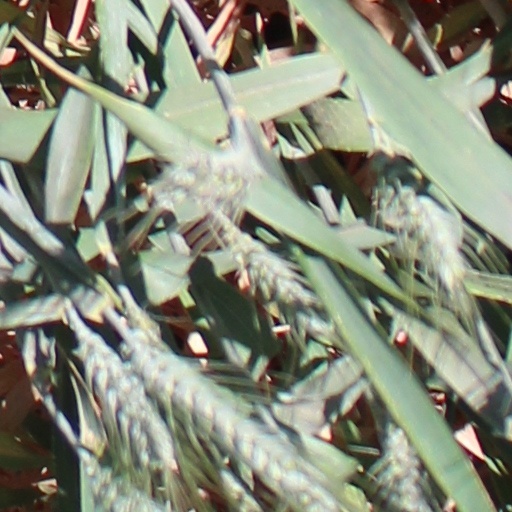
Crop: wheat